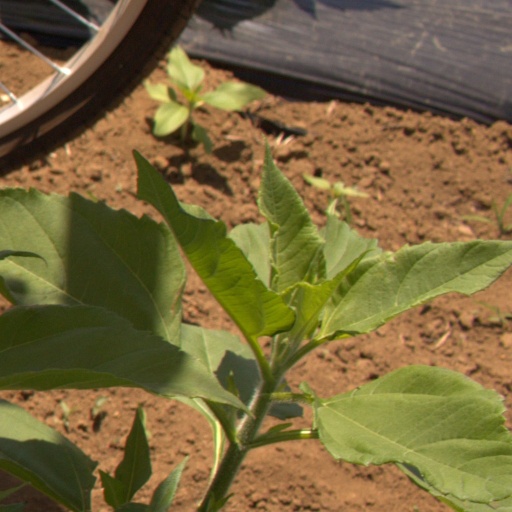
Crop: Jerusalem artichoke